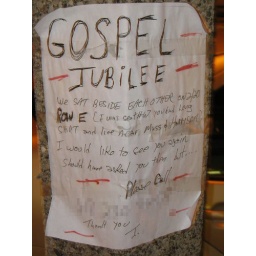
A sign posted on a street lamp on Massachusetts Avenue in Boston.